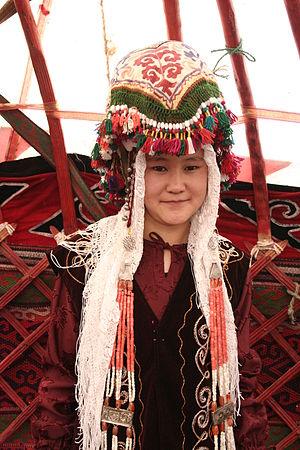
L'émigration des Kirghizes du Pamir afghan en Turquie est la migration, entre 1978 et 1983, d'un groupe d'Afghans de culture kirghize depuis les montagnes du petit Pamir, dans le tiers est du corridor du Wakhan en Afghanistan, jusqu'en Turquie où ils s'installent dans la région du lac de Van, en Anatolie orientale.